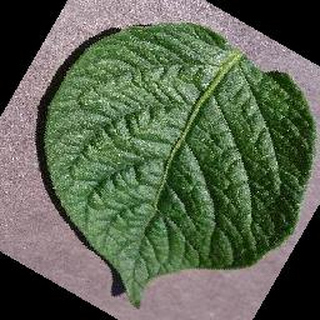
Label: healthy_potato